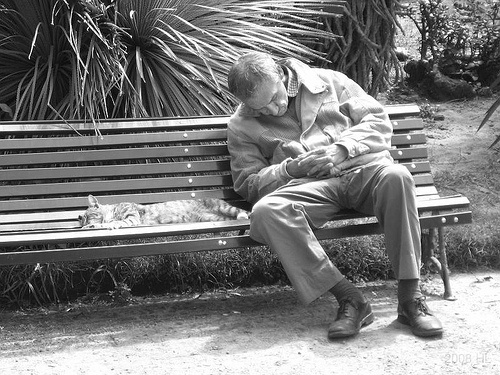
A man sleeping on a park bench next to a cat.
Black and white of man dozing on bench with cat.
A man sleeping next to a cat on a bench
The elderly man sleeps on a bench next to the sleeping cat.
A man sleeps on a bench next to a sleeping cat.